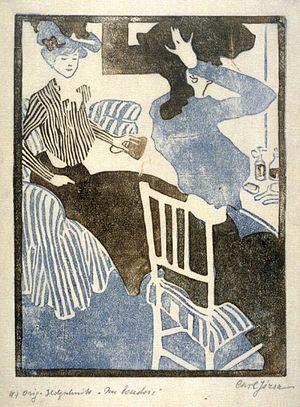
Im Boudoir, gravure sur bois en deux couleurs de Károly Józsa.
Károly Józsa, né le 16 décembre 1872 à Szeged et mort le 20 août 1929 à Budapest, est un artiste peintre, dessinateur, graveur et illustrateur hongrois.